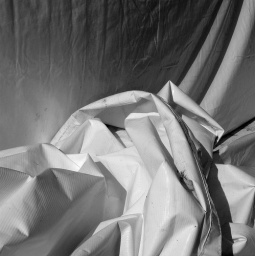
A white vinyl tarpaulin, discarded in a pile, behind a fence at the Canadian National Exhibition in Toronto.